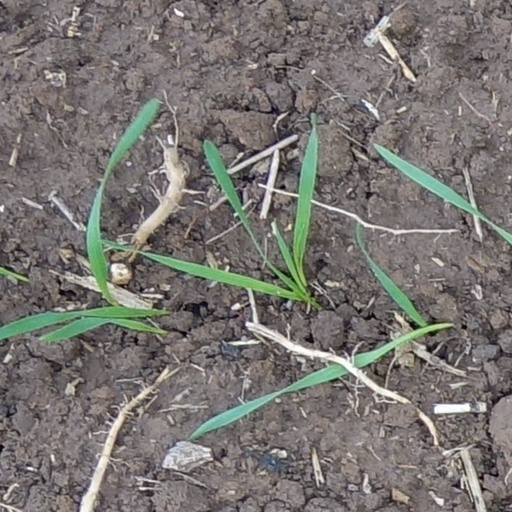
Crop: wheat